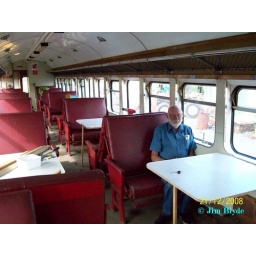
Harry is our main restoration man. Here he has removed some seats and built the tables in place.